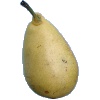
Label: Pear 2